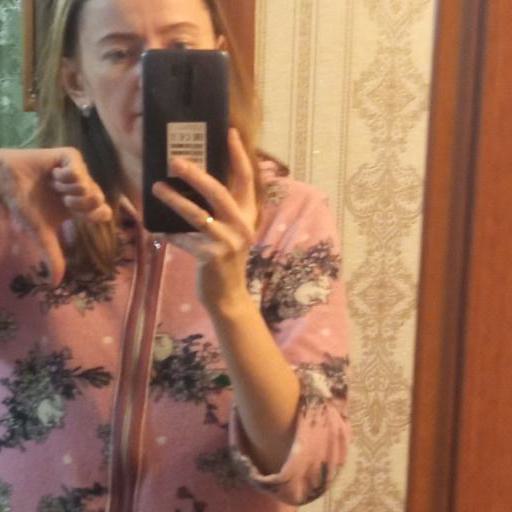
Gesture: no_gesture